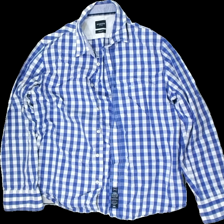
View: front
Type: Shirt
Category: Men
Brand: Not in the list
Brand text on label: McGregor
Colors: Blue, White, Multicolor
Material: 100% cotton
Pattern: Checkered print
Cut: Regular
Size: L
Season: All
Price range: 50-100
Recommended usage: Reuse